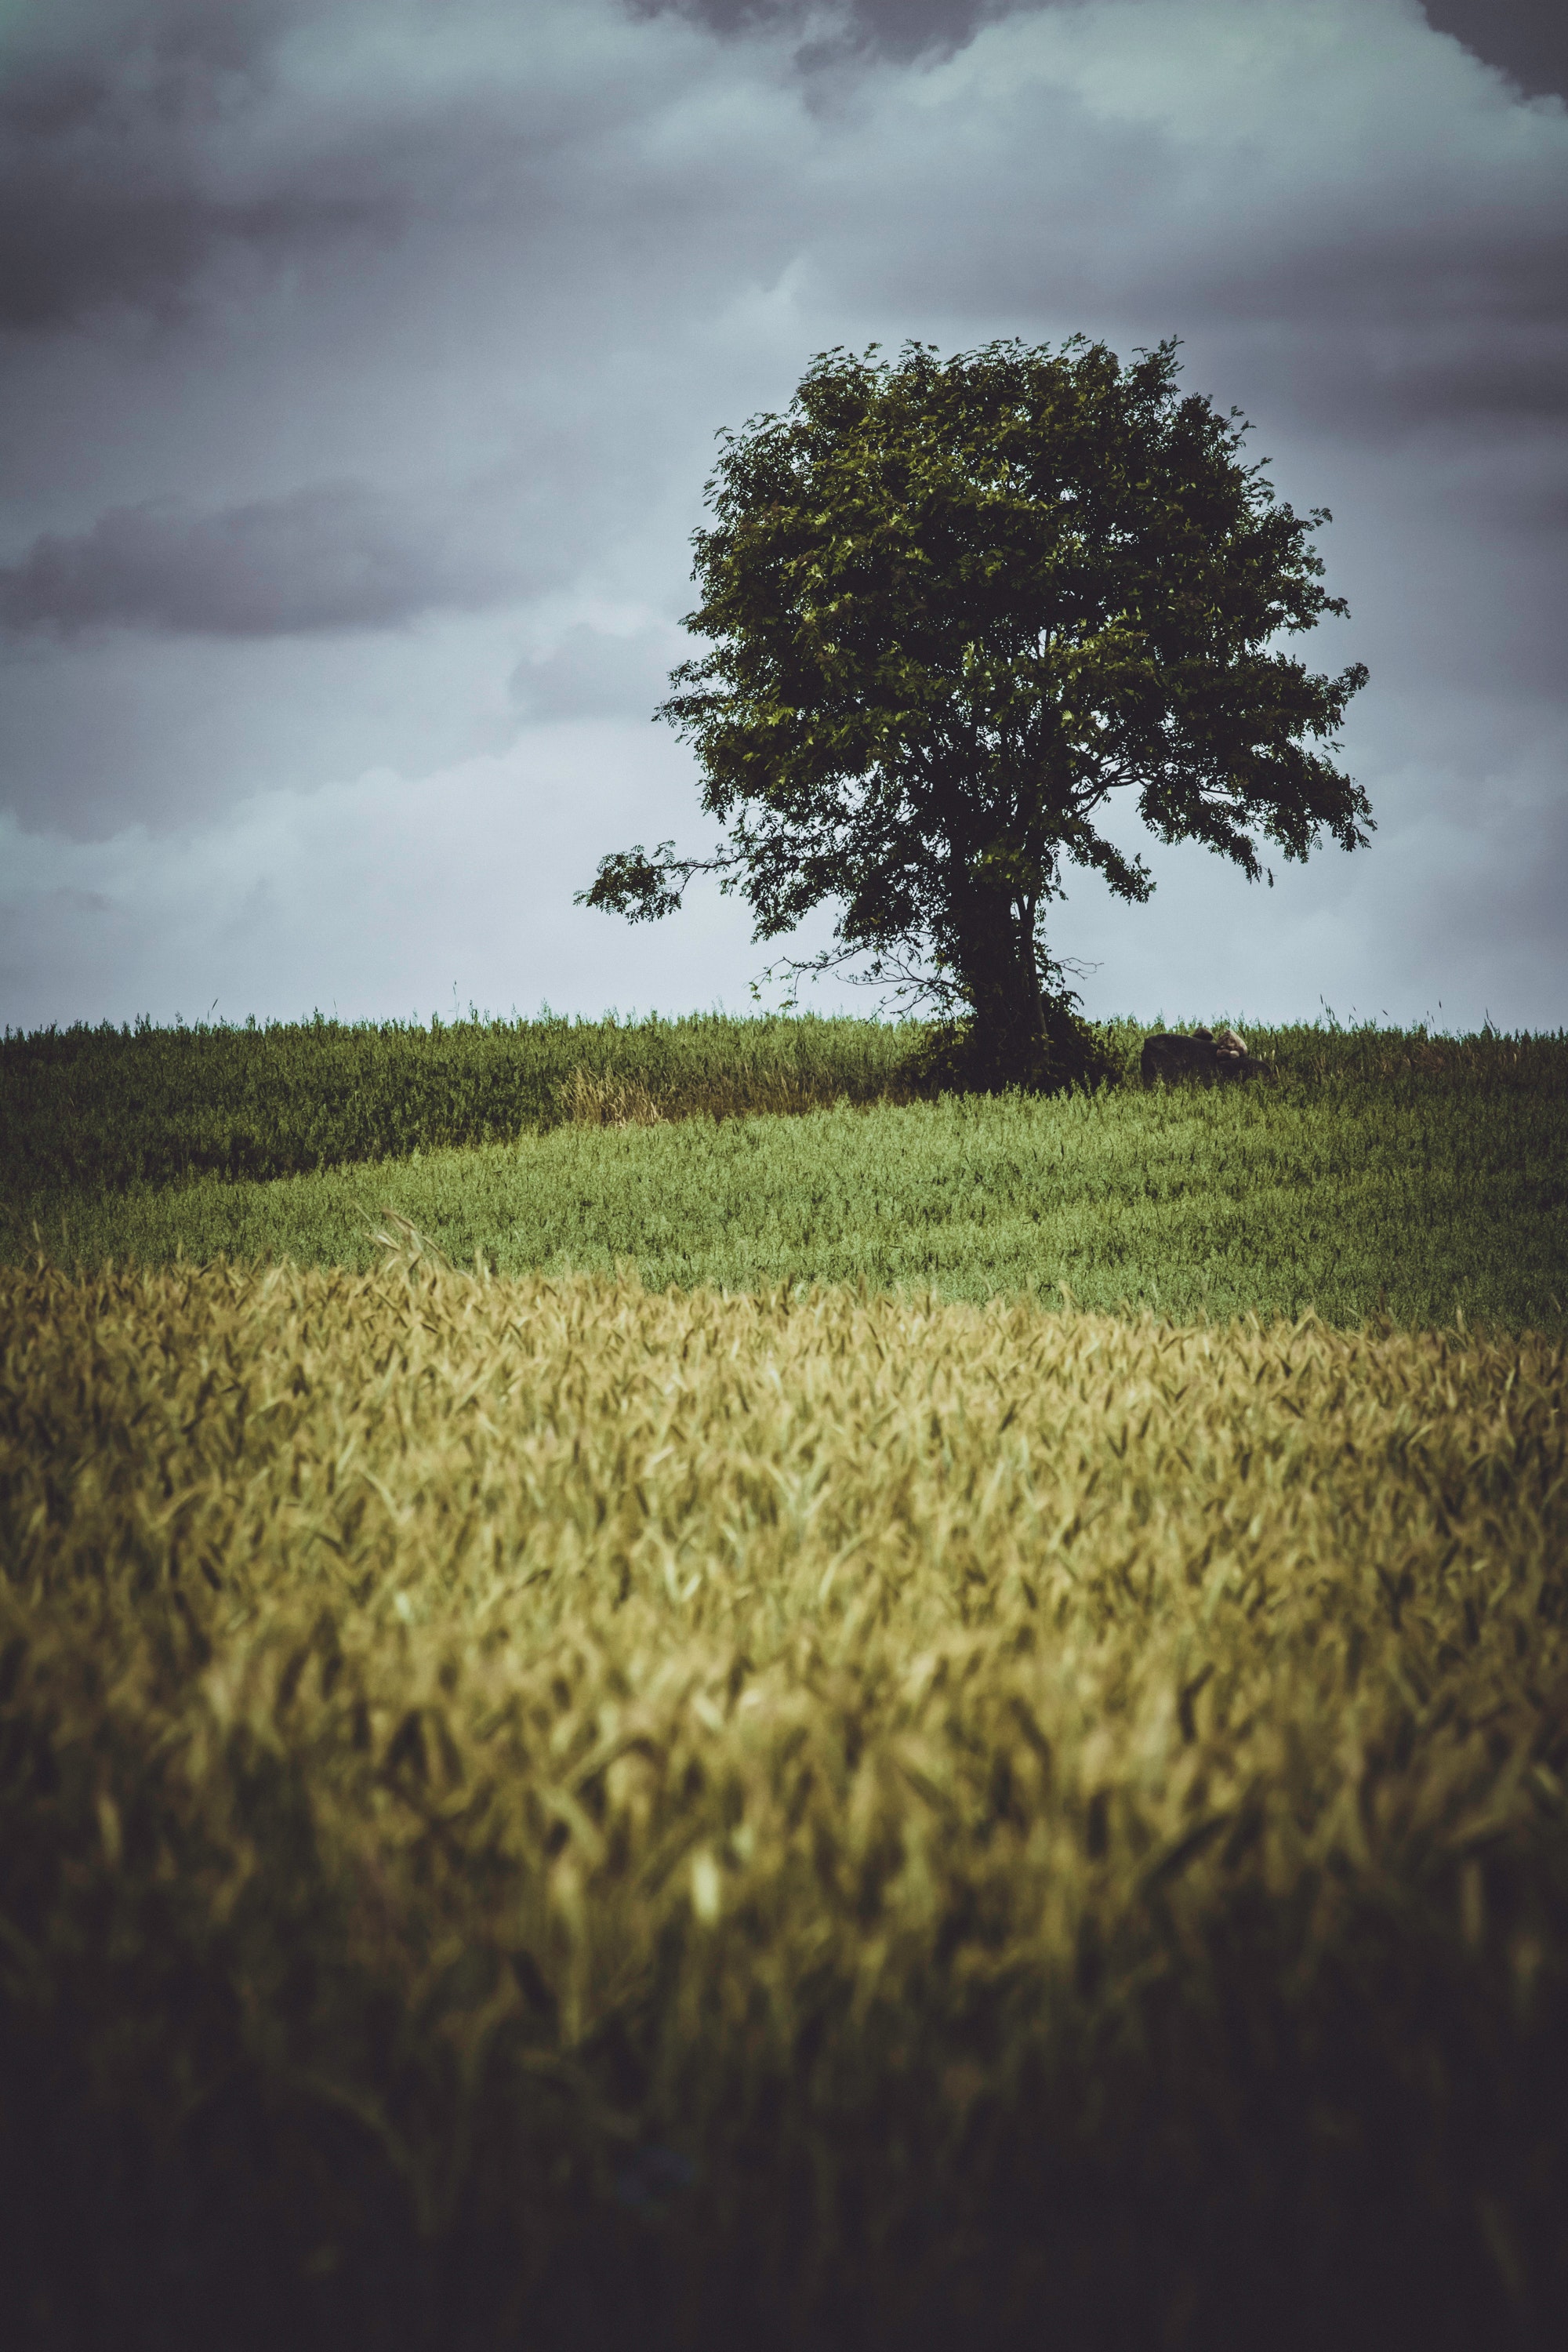
tree, sky, cloud, woody plant, field, crop, atmosphere, grass, morning, rural area, grass family, horizon, agriculture, landscape, sunlight, meteorological phenomenon, plain, plantation, prairie, grassland, plant